Alexander Lukashenko

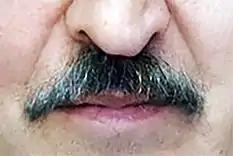
Lukashenko's trademark moustache

Despite a historically good relationship with Russia, tensions between Lukashenko and the Russian government started showing in 2020. On 24 January 2020, Lukashenko publicly accused Russian president Vladimir Putin of trying to make Belarus a part of Russia. This led to Russia cutting economic subsidies for Belarus. In July 2020, the relationship between Belarus and Russia was described as "strained" after 33 Russian military contractors were arrested in Minsk.